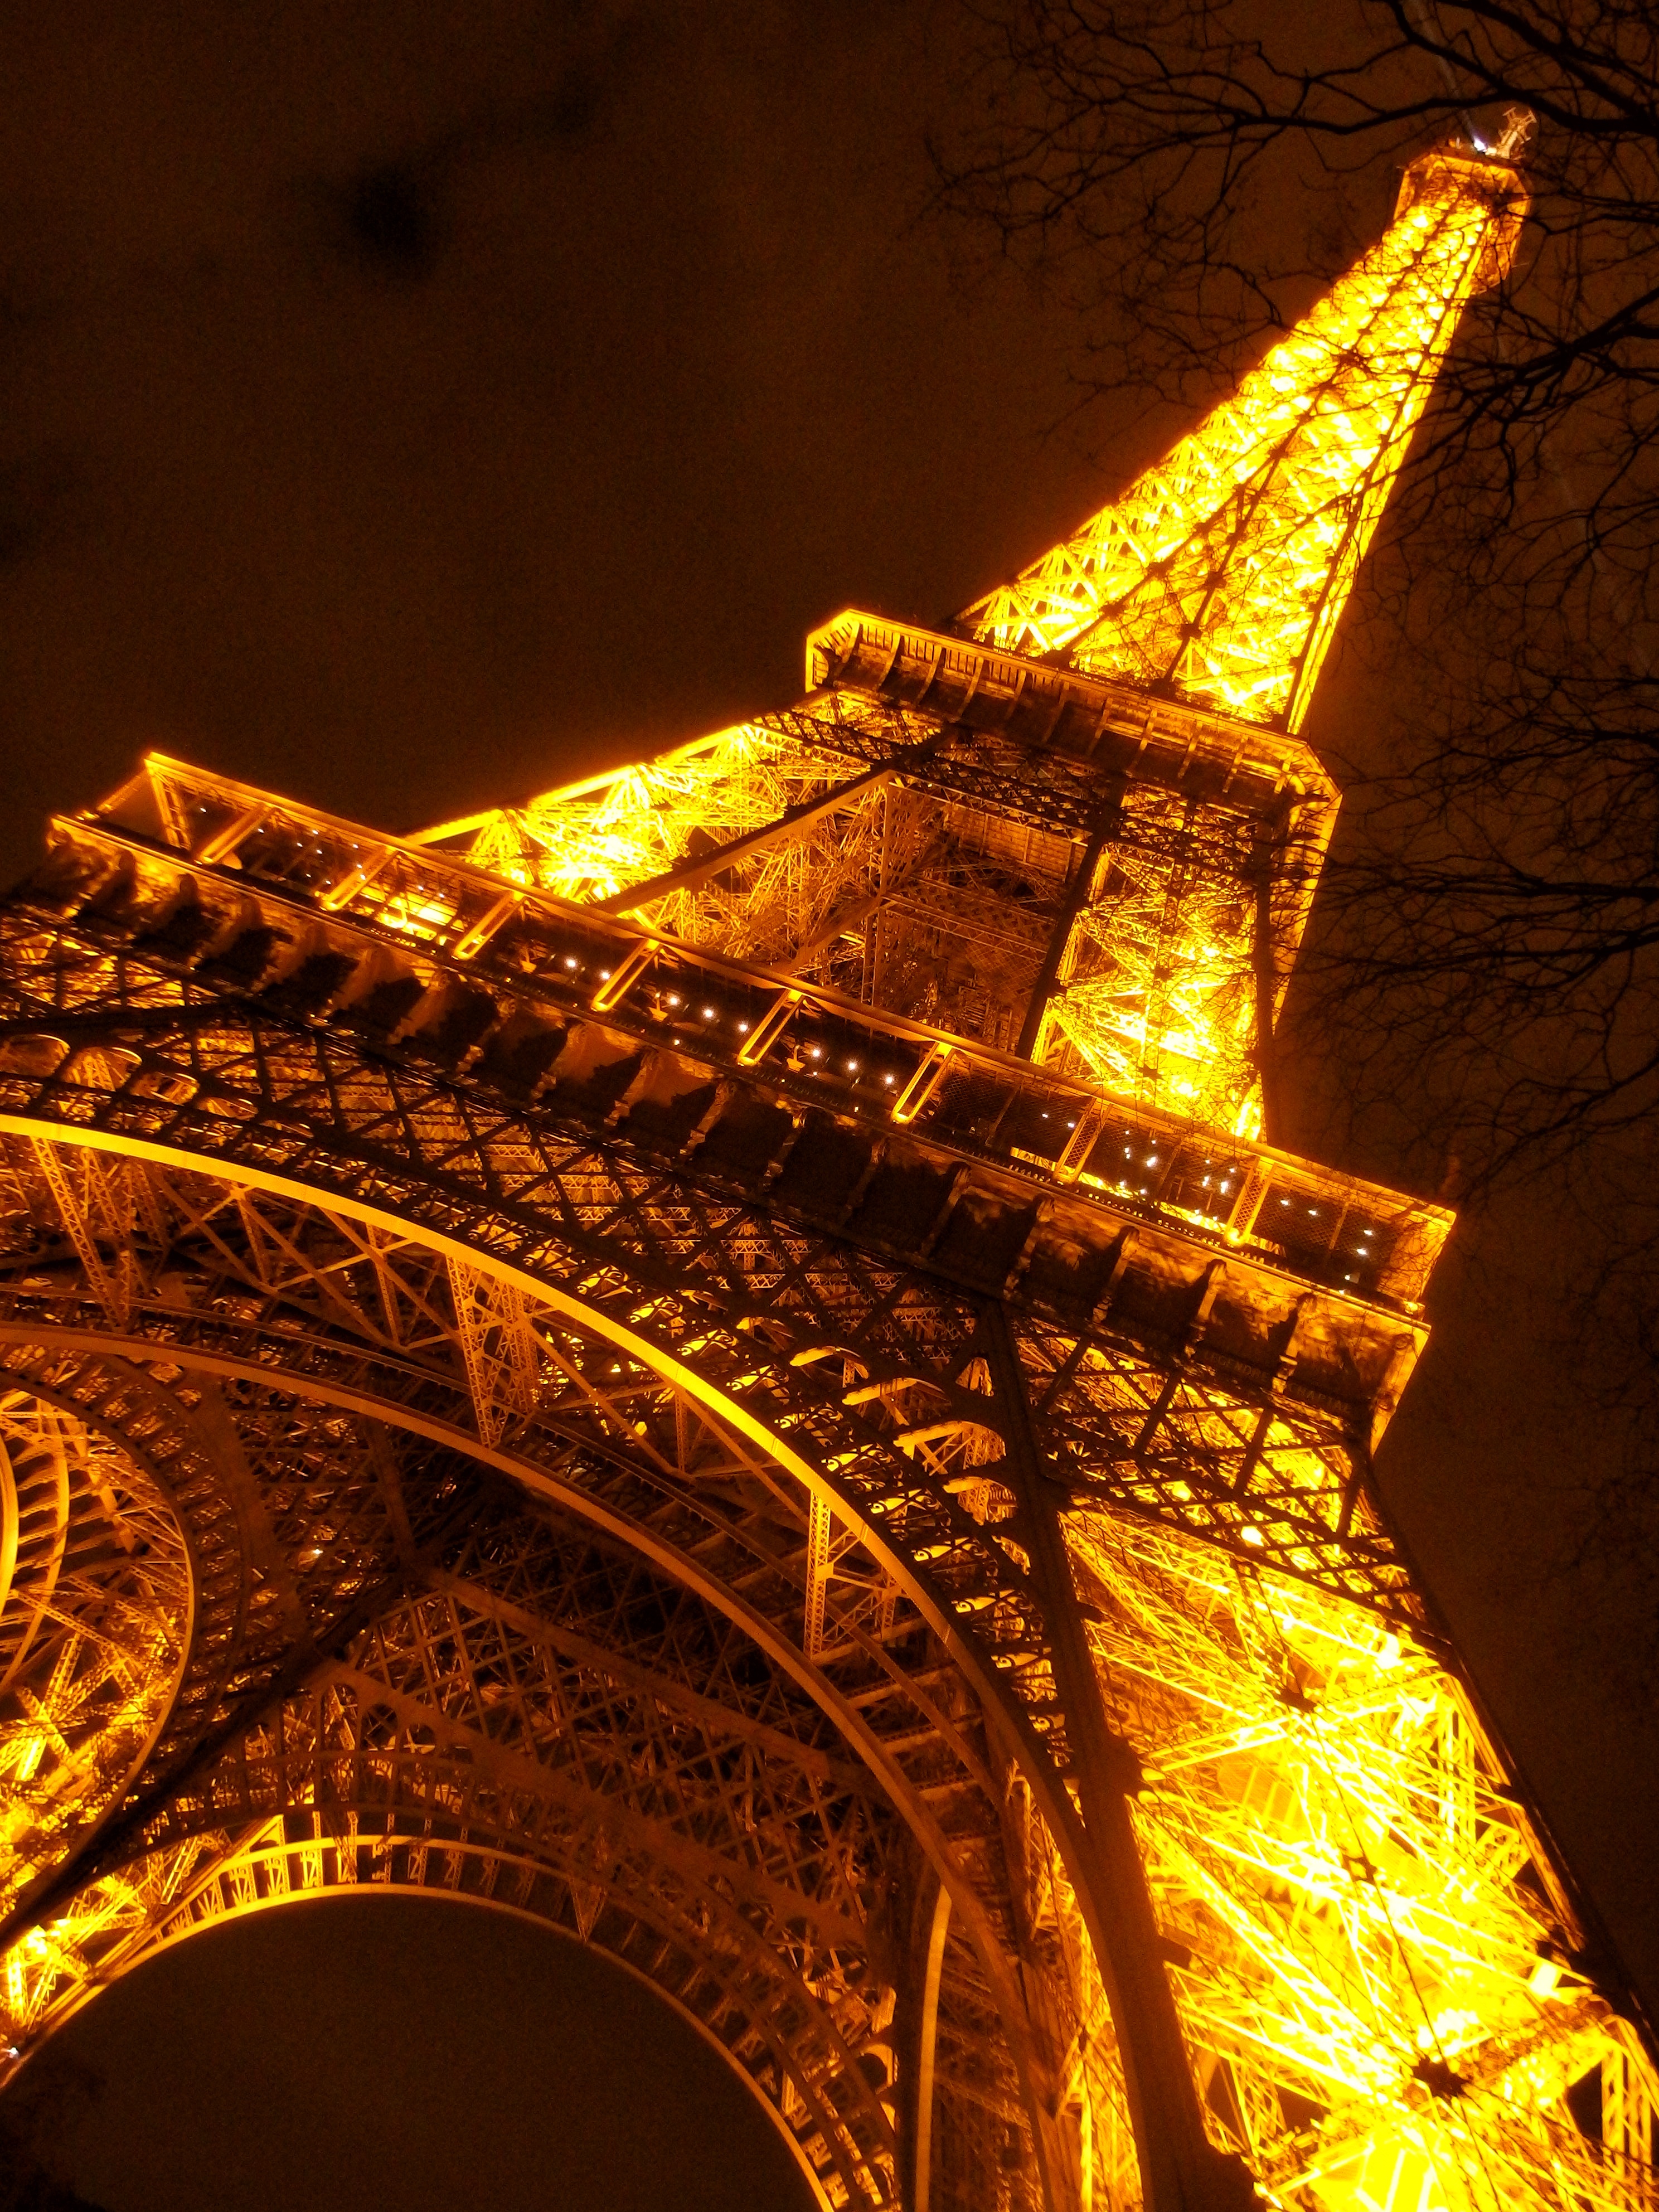
light, architecture, night, eiffel tower, paris, france, europe, evening, construction, tower, religion, landmark, tour eiffel, temple, torre, monuments